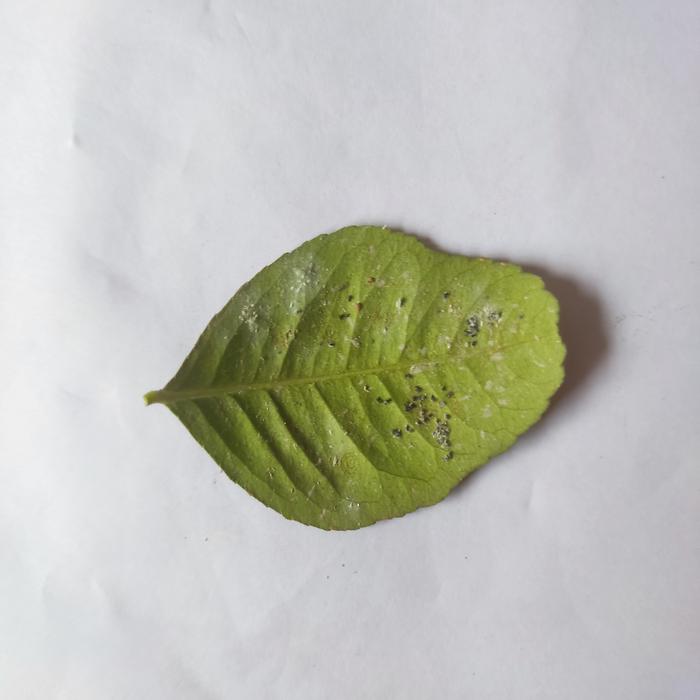
Crop: Lemon
Leaf condition: Sooty_Mold